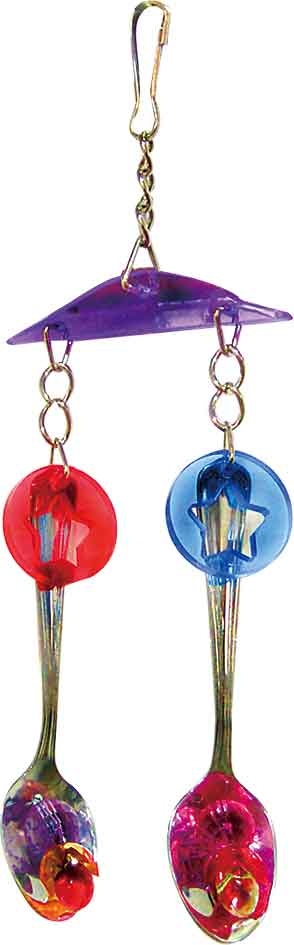
Shiny Spoons
Medium Toys for African Greys, Amazons, Small Cockatoos, Small Macaws and similar sized birds size 25 x 10cm
Brand: Woodmeadow Garden Centre
Category: Animals & Pet Supplies > Pet Supplies > Bird Supplies > Bird Toys > Puzzles & Interactive Toys